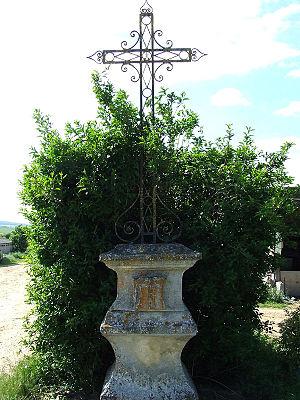
Calvaire de Bois-Avril (commune d'Étais-la-Sauvin)
Étais-la-Sauvin est une commune française située dans le département de l'Yonne en Bourgogne-Franche-Comté. Elle bénéficie d'un climat équilibré entre humidité et fraîcheur de la Puisaye proche du val de Loire et air chaud et humide venant du sud du Morvan d'altitude.